Architecture of the Tarnovo Artistic School

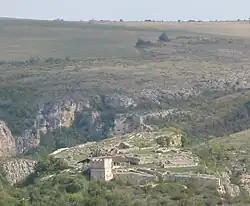
Cherven medieval fortress

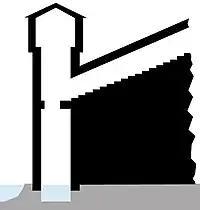
A scheme of a water tower

With the growing influence of the Hesychasm, during the 14th century the rock monasteries became widespread. The monk's dwelling and the churches were directly hewn into the rocks. Wooden balconies and stairs were added from which only the cradles in the rocks have survived. That type of monasteries were mainly built in north-eastern Bulgaria along the rivers Ruse Lom, Black Lom and White Lom.